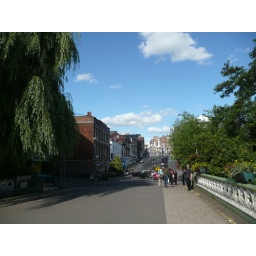
The flow of the main street has been somewhat spoiled by the closure of this bridge to through traffic